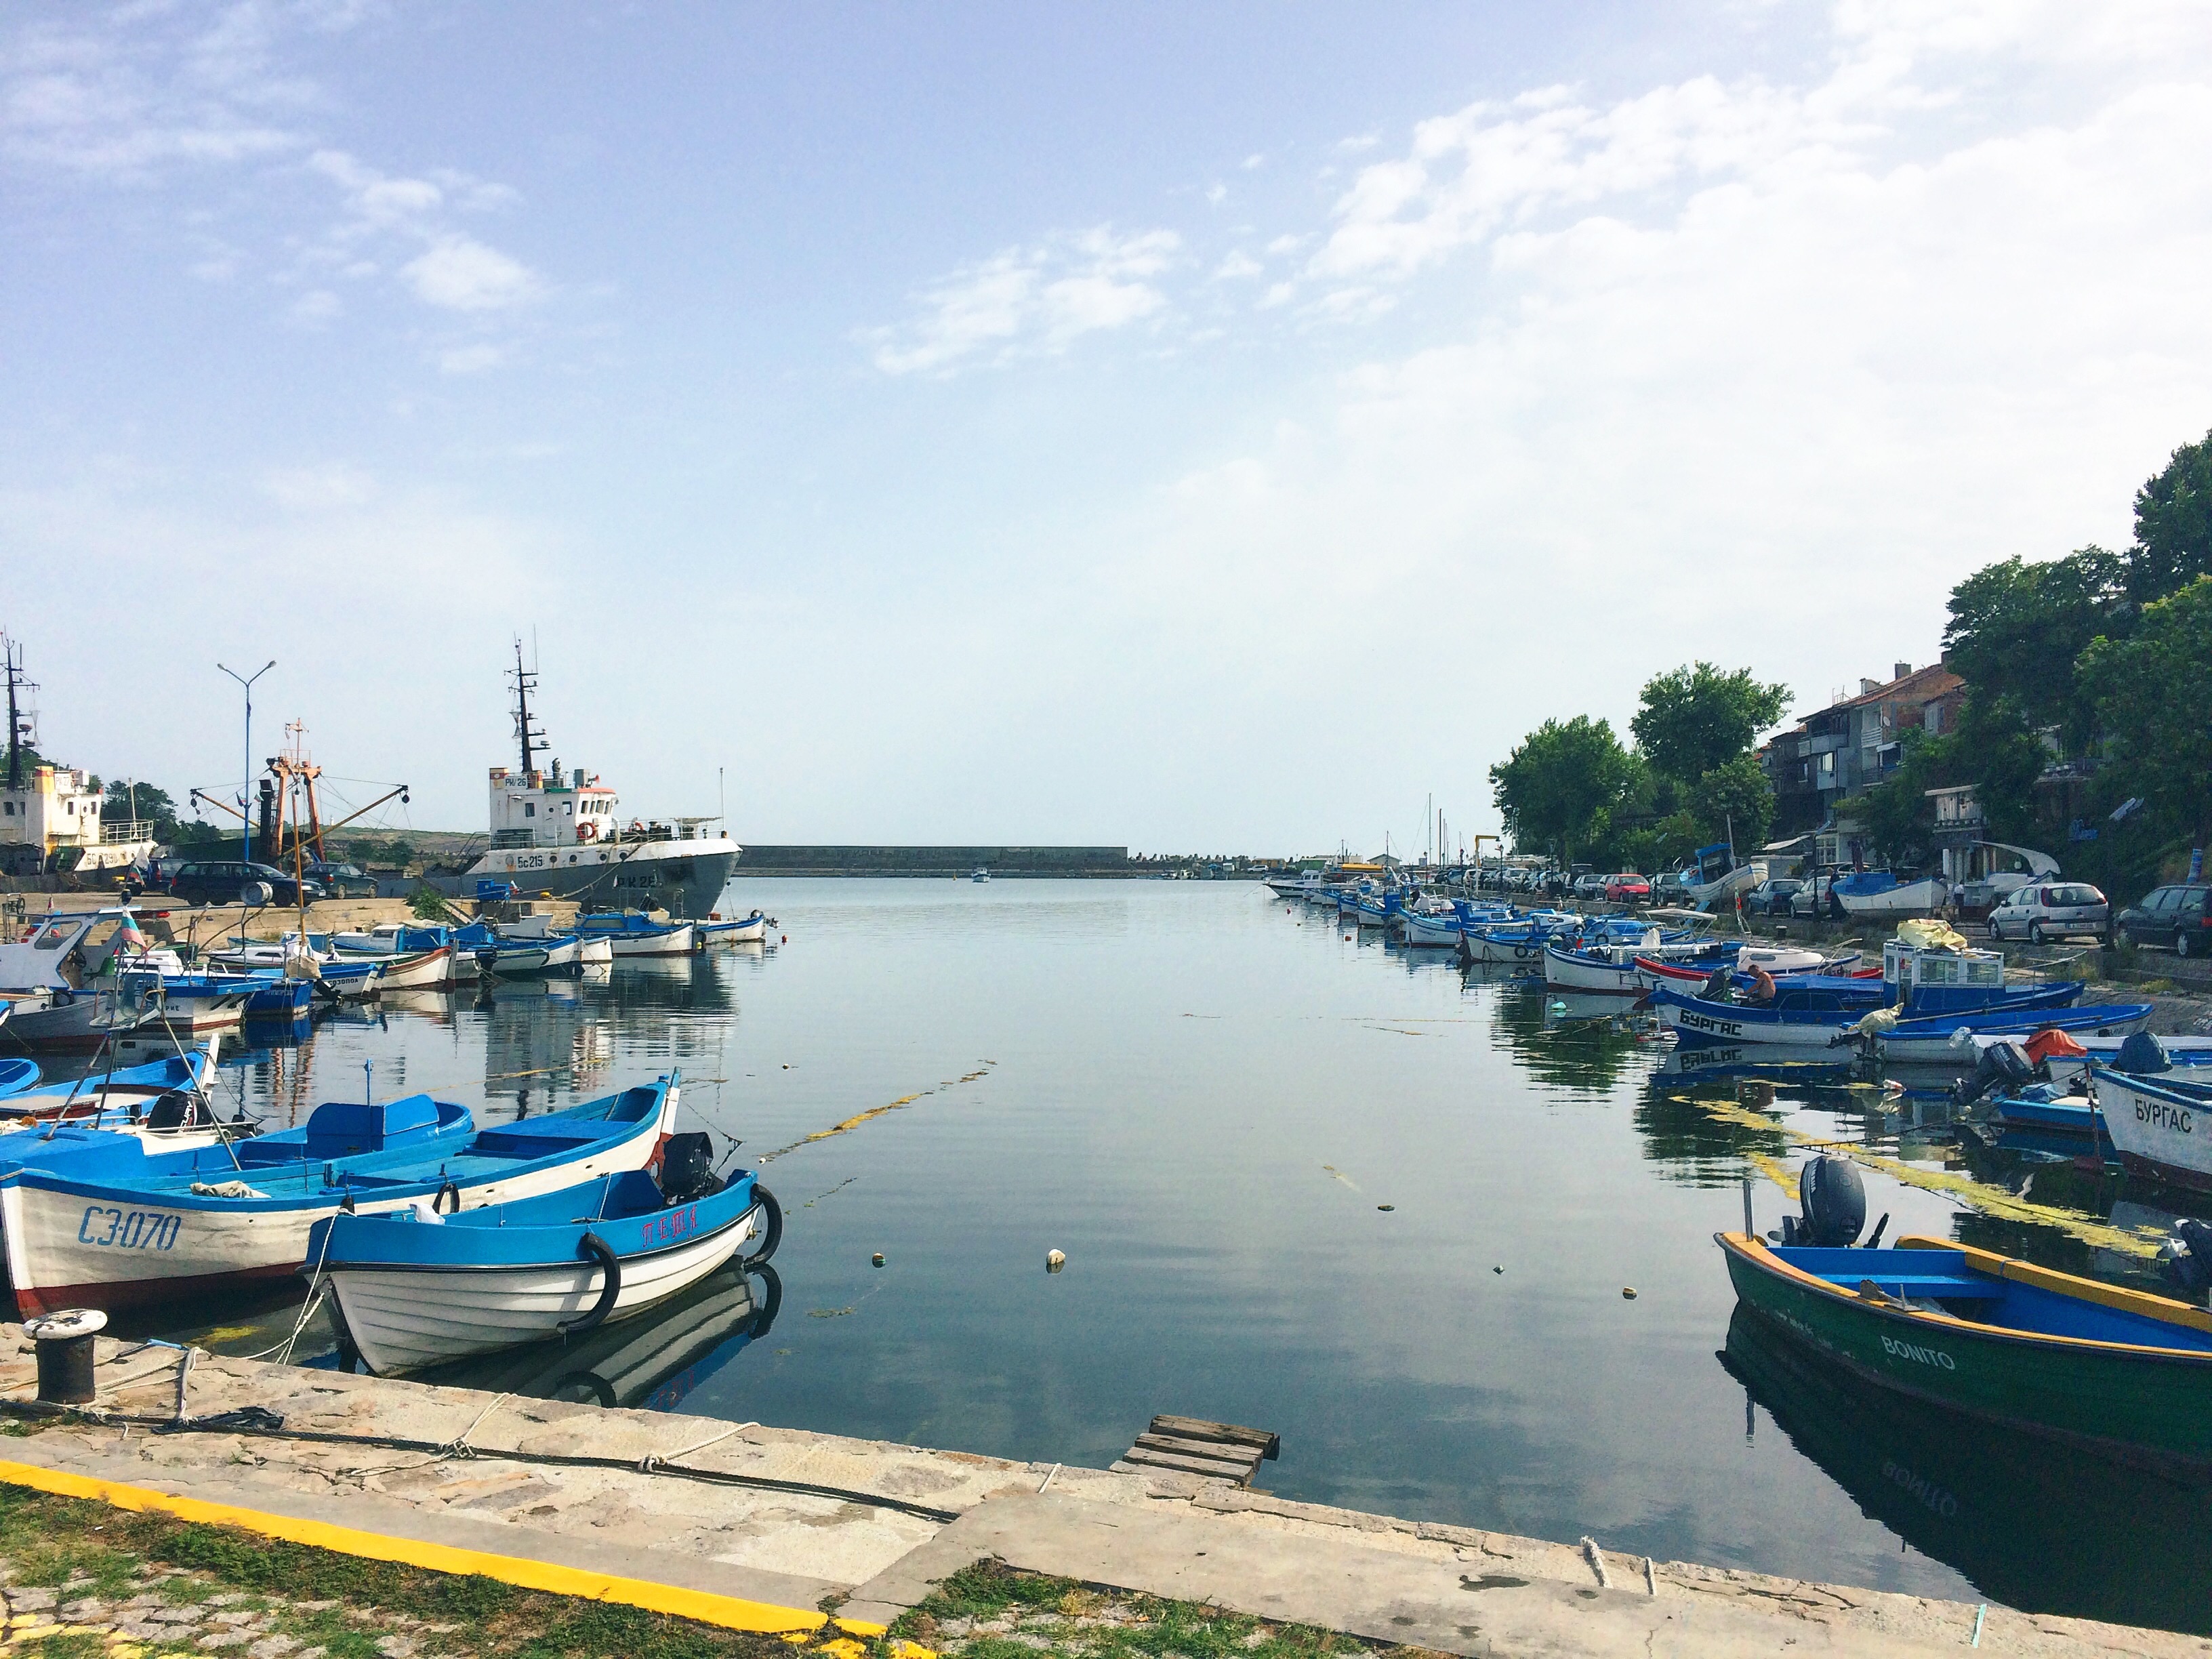
sea, coast, dock, boat, river, vacation, vehicle, bay, harbor, marina, port, waterway, body of water, boating, infrastructure, channel, watercraft